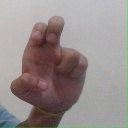
अक्षर: अ